Kamal Haasan

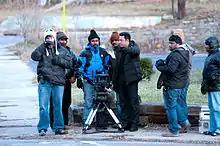
Filming of "Vishwaroopam"

Haasan collaborated for the fifth time with Ravikumar in "Manmadan Ambu", for which he also wrote the screenplay. The story concerns a man who hires a detective to find out if his fiancée is cheating on him. The film was released in December 2010 to mixed reviews, with "Behindwoods" calling it "an entertainer, but in parts" and "Sify" saying it "lacks the punch to captivate the audiences".